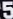
Number: 5